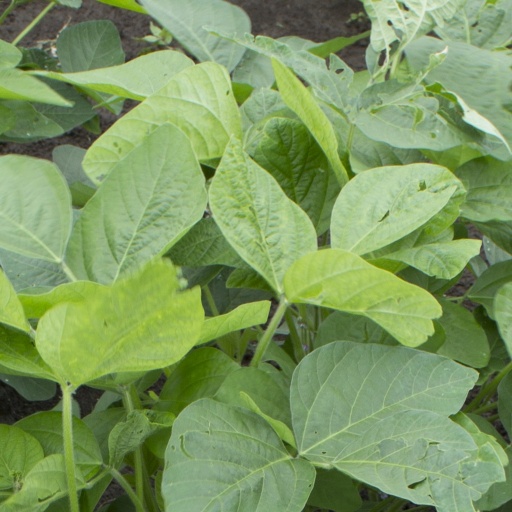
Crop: soybean